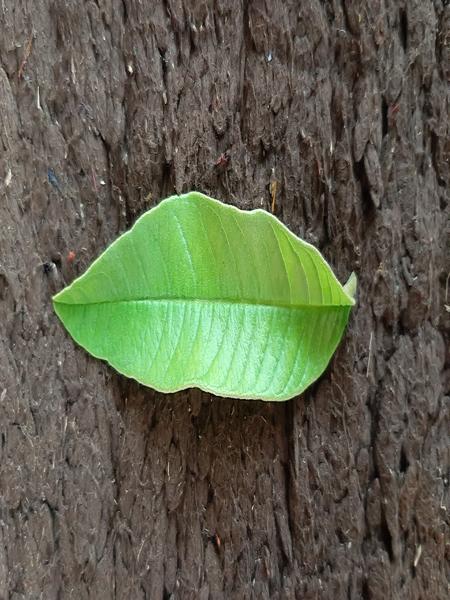
Plant: Guava